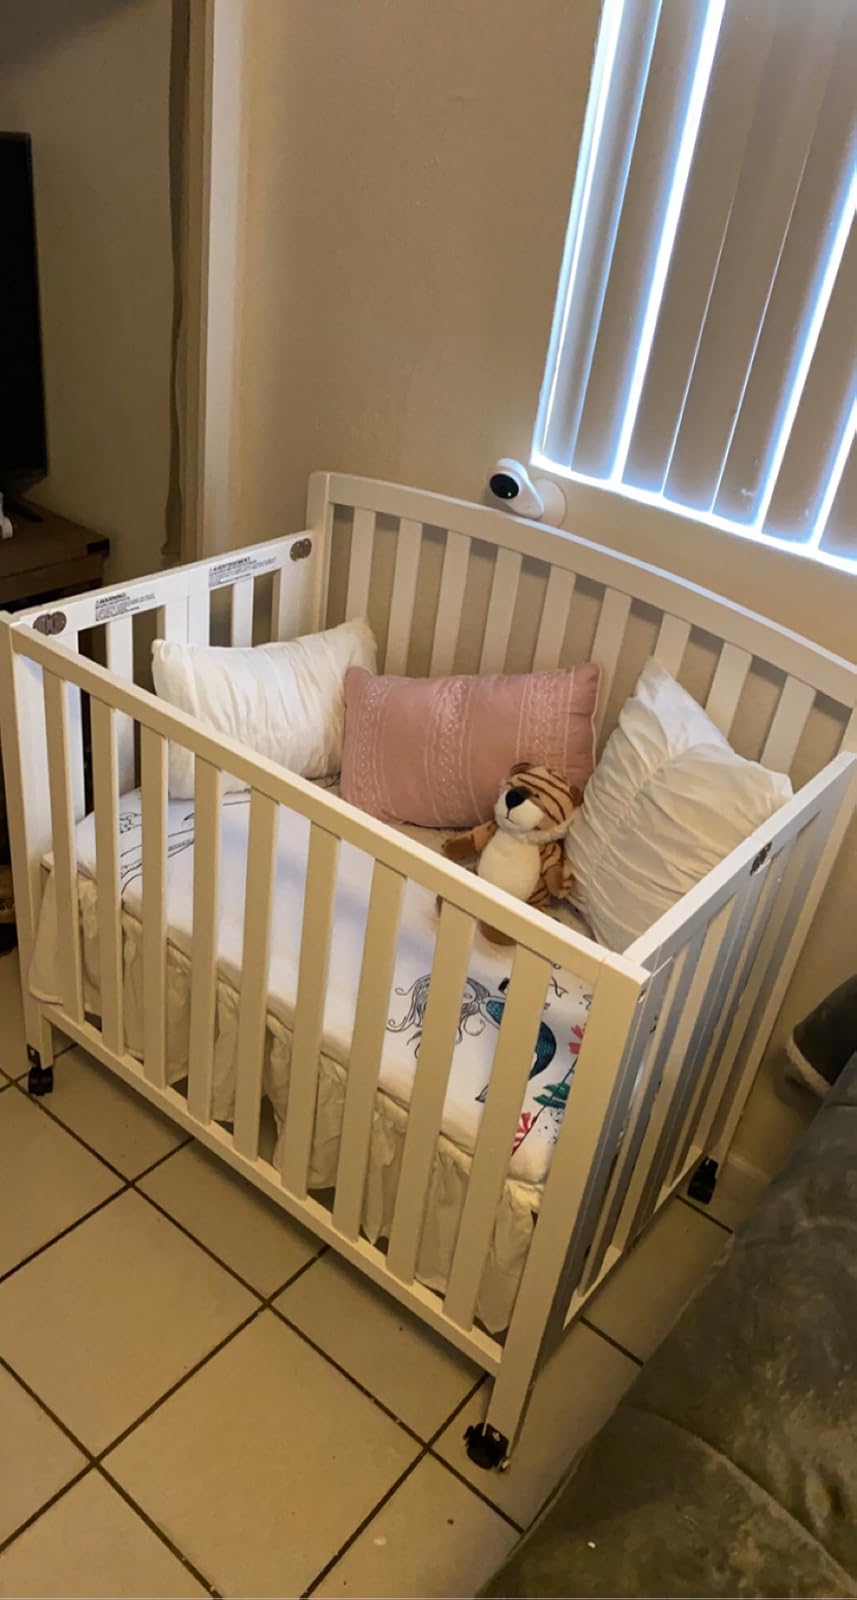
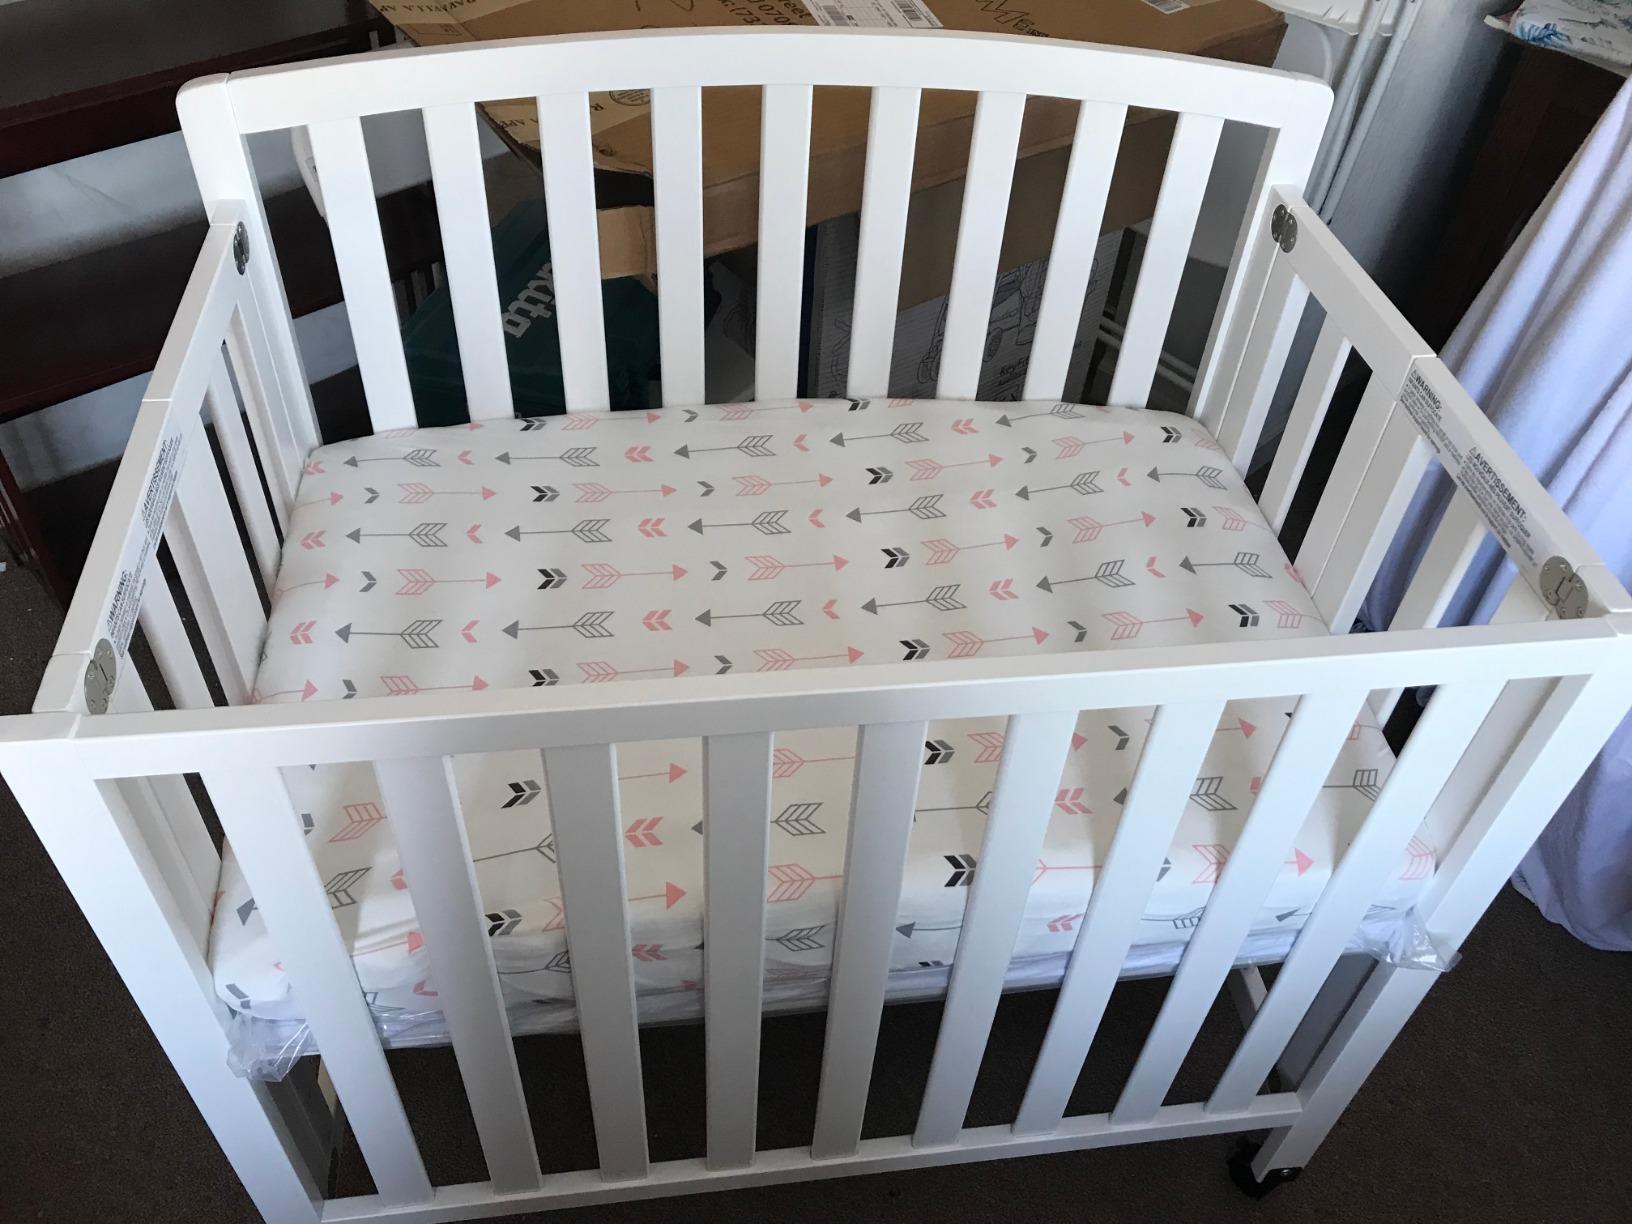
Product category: products_crib
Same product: yes